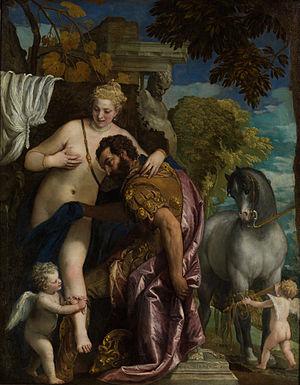
Paolo Caliari, dit Véronèse, né en 1528 à Vérone et mort le 19 avril 1588 à Venise, est un peintre vénitien.